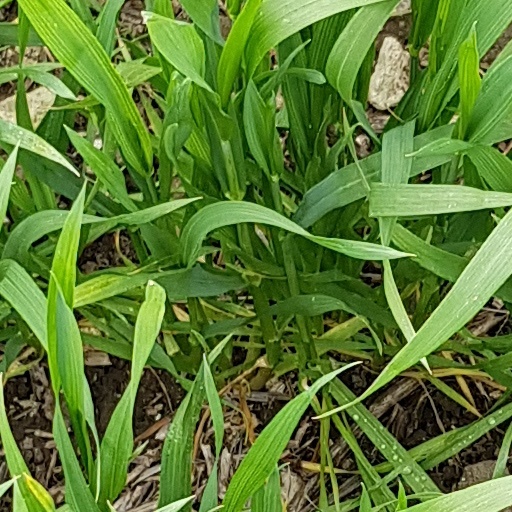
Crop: wheat